2009 Honduran coup d'état

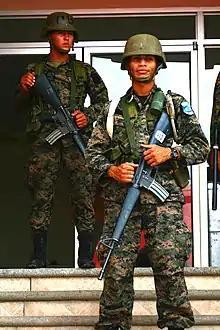
Honduran soldiers guard buildings.

President Zelaya was promoting a controversial nonbinding poll on whether to include a referendum in the form of a fourth ballot box in the November elections on convening a constitutional convention to write a new constitution to give future Presidents the option of more terms in office. He had ignored a restraining order in this regard. Some claim his goal in doing so was to extend his term. But as the scheduled balloting would have been simultaneous with the election of his successor, his term would have ended long before any possible constitutional changes.